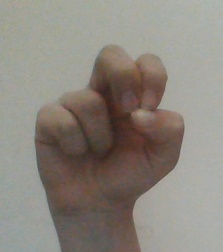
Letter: gaaf